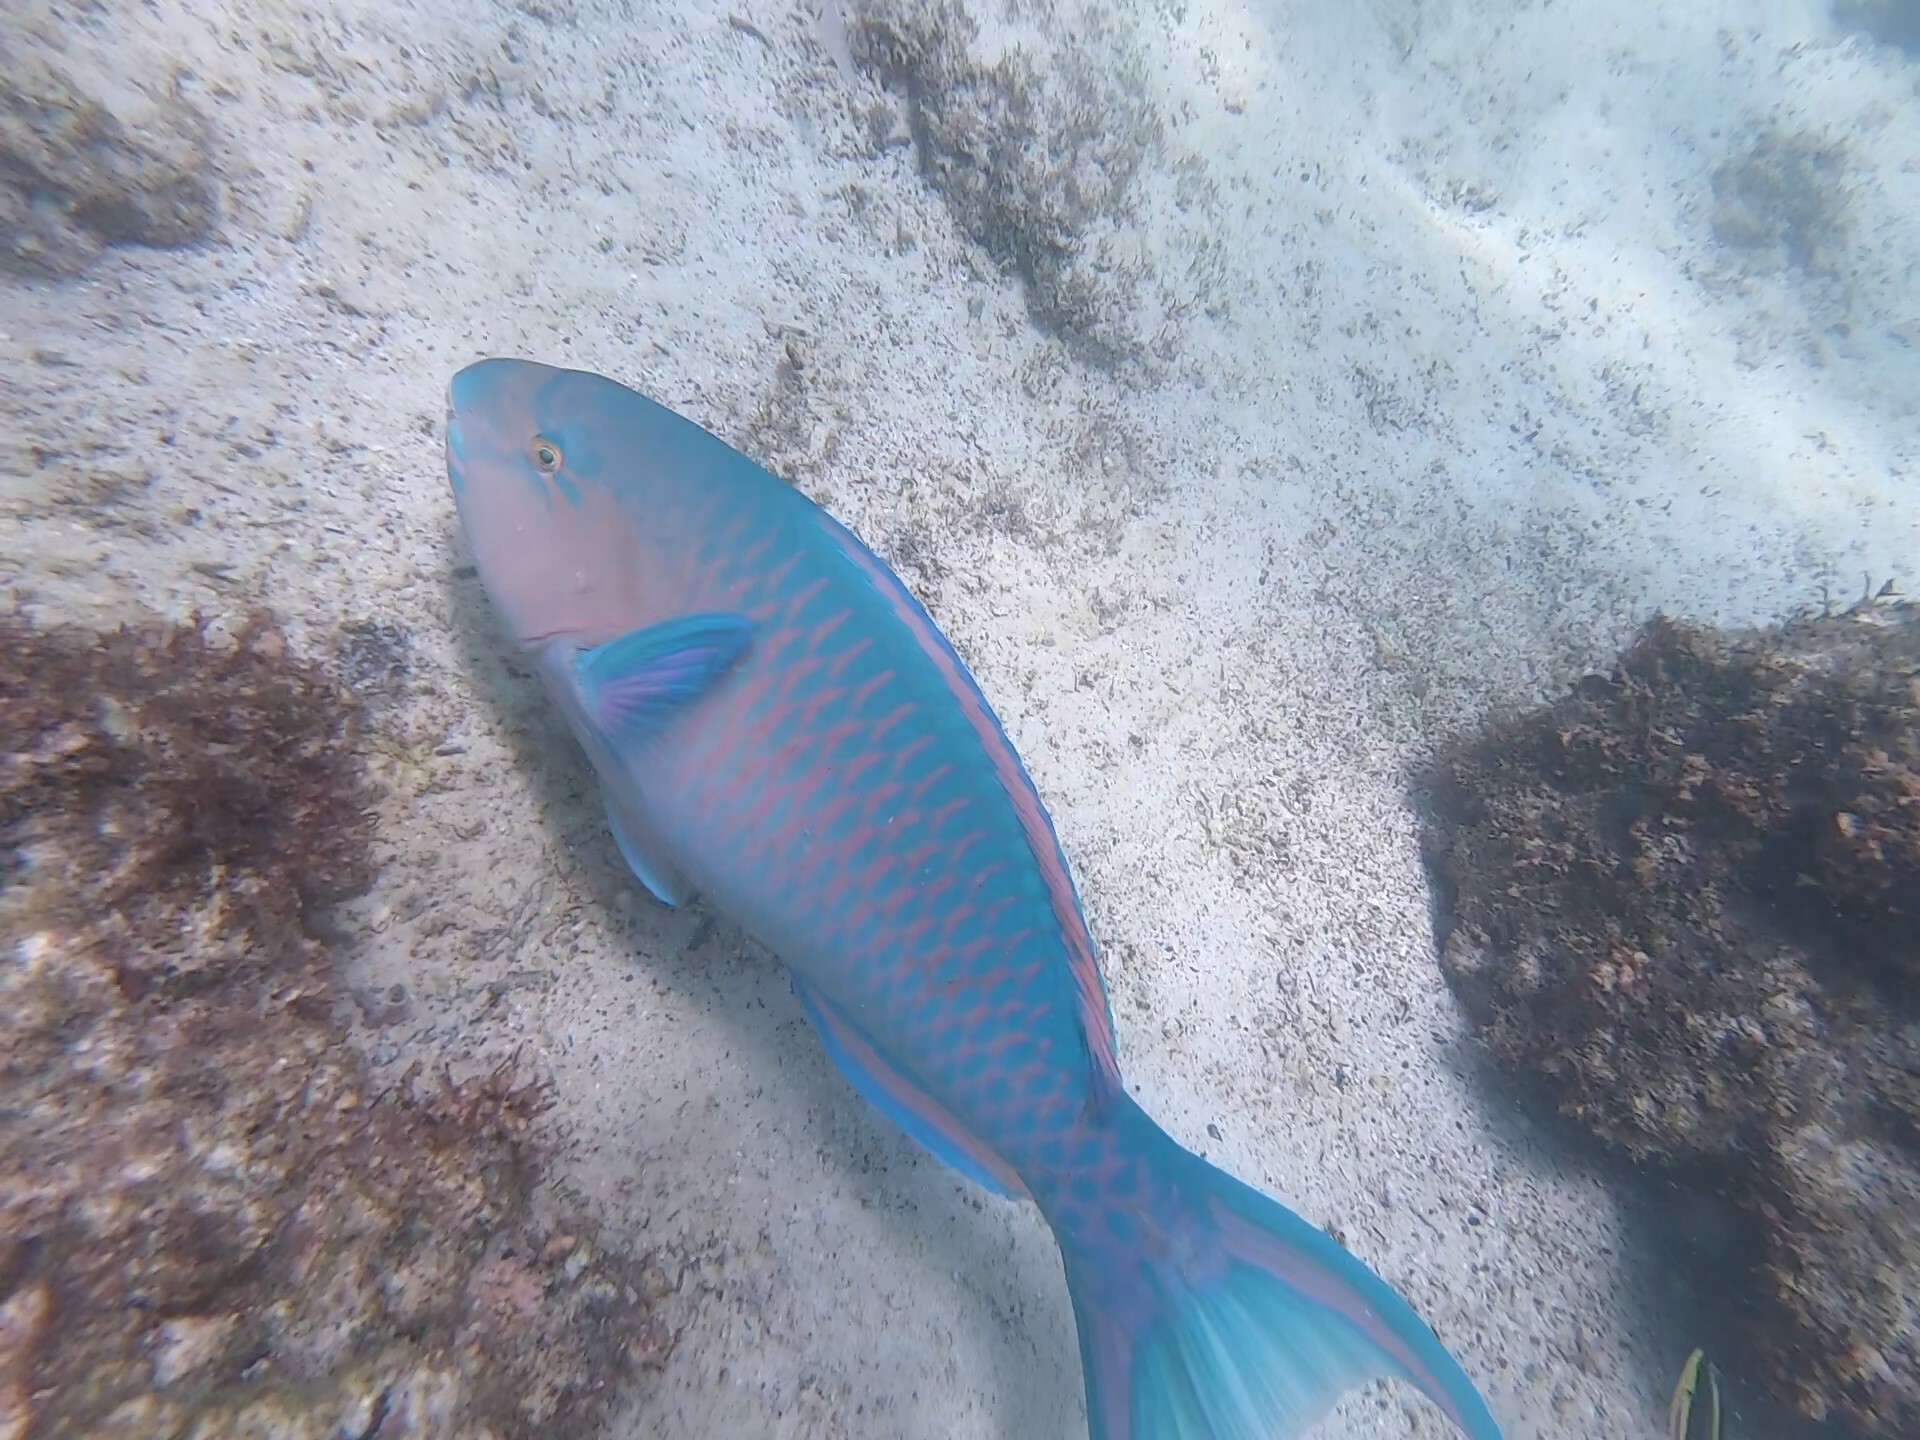
Scarus ghobban (Blue-barred Parrotfish)